Denis Glushakov

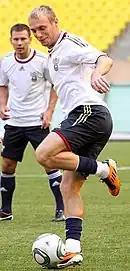
Glushakov with the Russia national football team in 2011

In March 2011, he was for the first time called up to the Russia national football team. He made his national team debut on 29 March 2011 in a friendly against Qatar. On 11 October 2011 he scored his first goal for Russia in a Euro 2012 qualifier against Andorra.